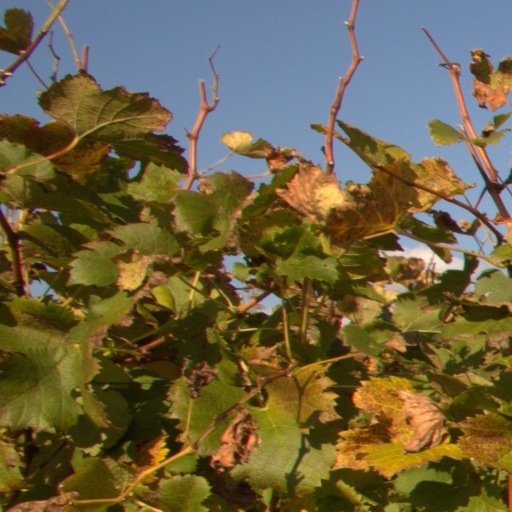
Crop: grape